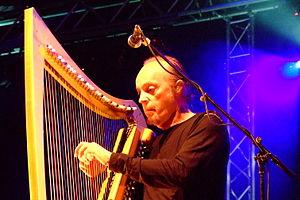
La harpe celtique est un instrument de musique à cordes ancien, répandu en Irlande, en Écosse, au Pays de Galles, en Bretagne et en Galice, pour jouer et accompagner la musique celtique. Elle jouit d'un regain de popularité en Bretagne depuis les années 1950. Plus petite que la harpe de concert, elle est plus maniable. Elle possède un répertoire propre né de l'époque où elle était l'instrument des musiciens ambulants. Elle fait notamment partie des symboles de l'Irlande.
Le festival de Cornouaille présente chaque année un panorama de la culture bretonne dans la ville de Quimper, depuis 1982 en tant que festival, mais depuis 1923 pour les fêtes folkloriques et l'élection de la Reine de Cornouaille.
Le festival Petit Village est un festival de musique créé en 1980, situé sur la commune de Lanfains en Bretagne. Il est devenu un événement incontournable dans le paysage culturel des Côtes-d'Armor. Il est d'ailleurs l'un des plus anciens de Bretagne.